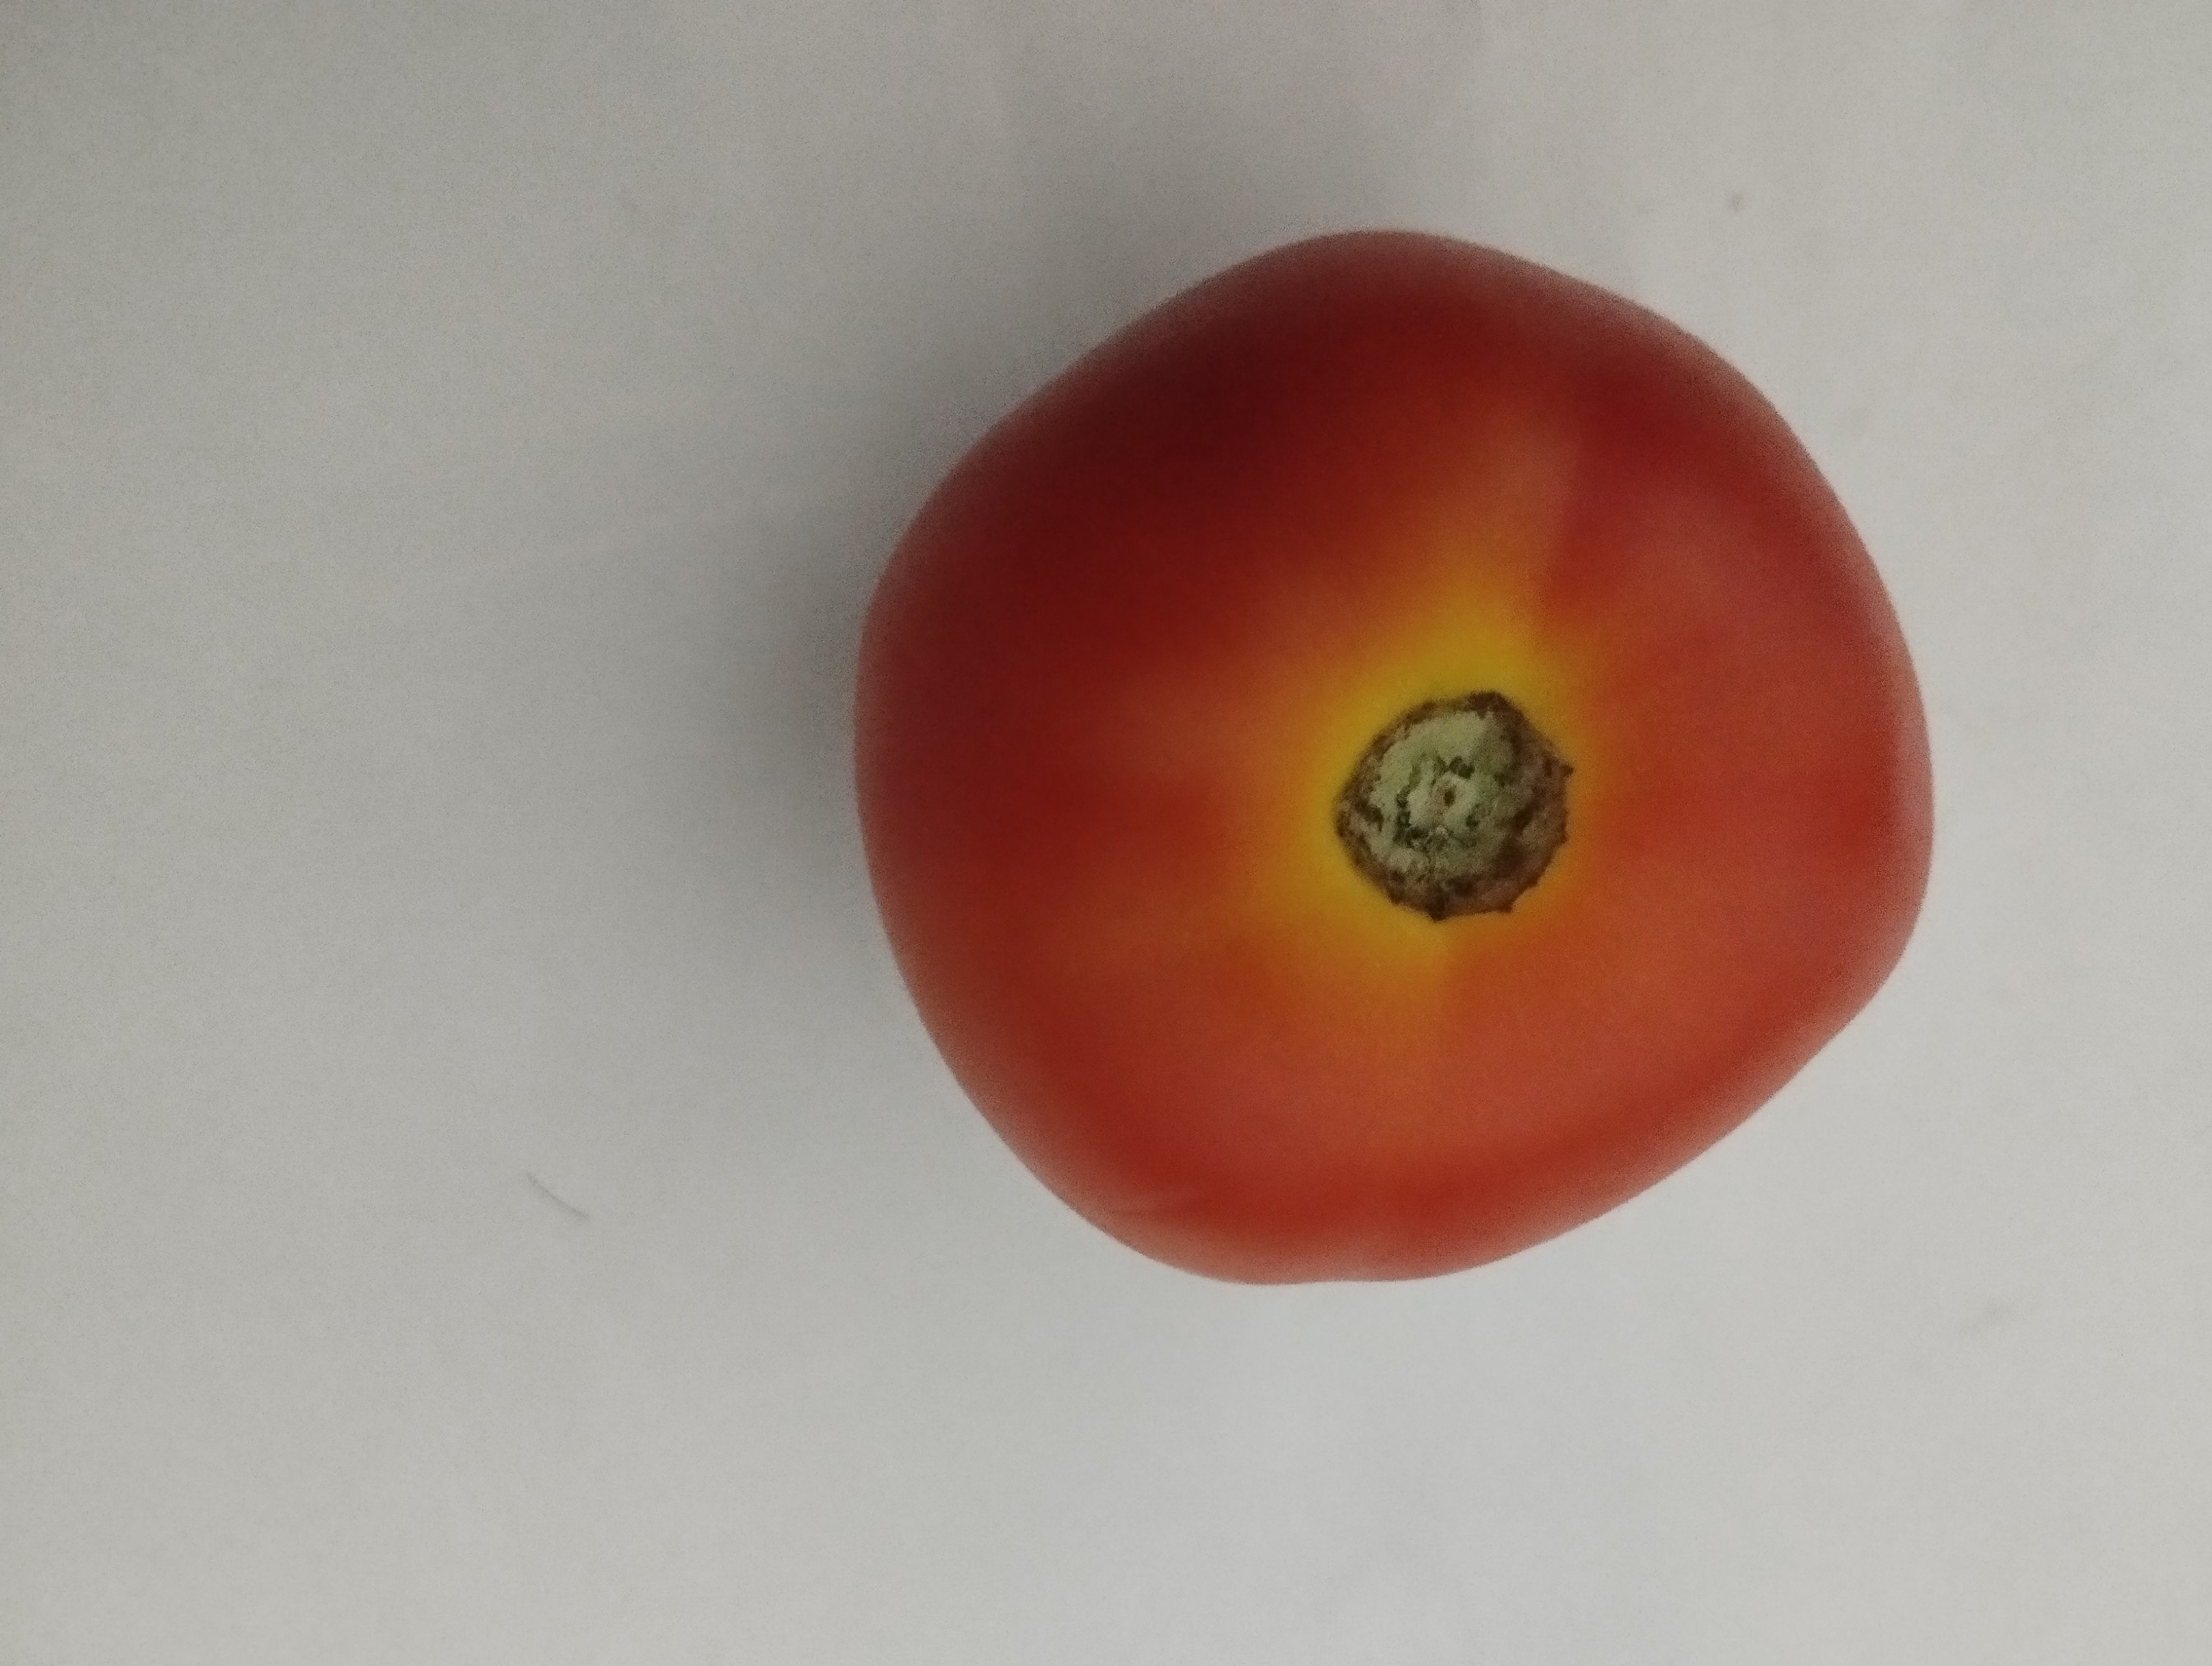
Label: Solanum Iycopersicum